Richard Ruíz

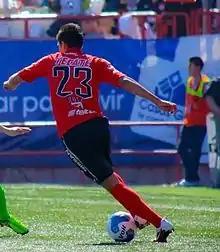
Richard Ruiz during a match.

In 2009, Ruíz started playing for the Club Tijuana Xoloitzcuintles De Caliente. In 2010, he helped Tijuana obtain the Apertura 2010 champions. Then on 21 May 2011, his team advanced to the Primera División.